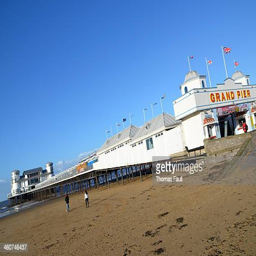
tourist attraction atenglish civil parish